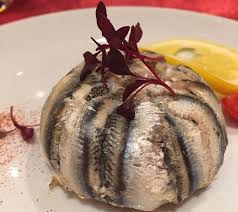
Yemek: hamsi